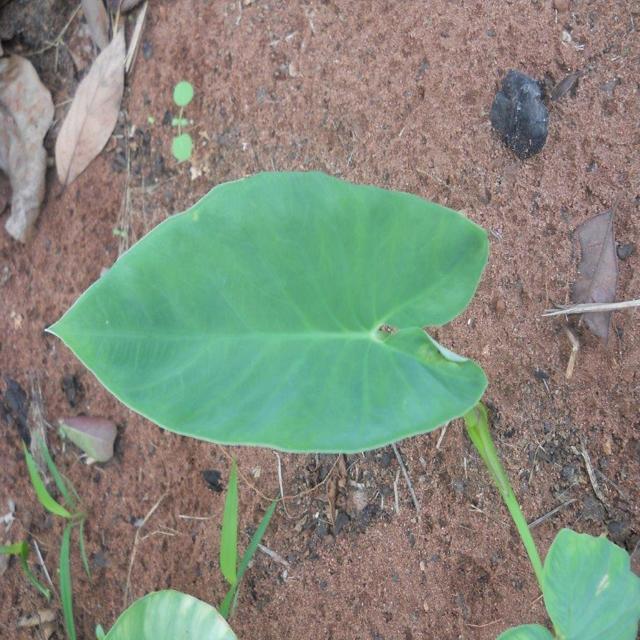
Label: Healthy